Roman Catholic Diocese of San Angelo

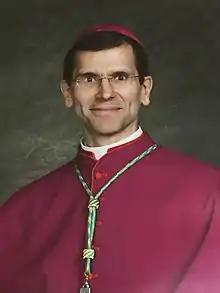
Bishop Sis (2020)

In 2008, Bishop Pfeifer and the Diocese of San Angelo were sued by a San Angelo man. The plaintiff claimed that Reverend David Espitia of St. Ann's Parish in Colorado City had sexually abused him from 1994, when he was age eight, to 2002, and that the diocese covered up the crimes. In response, Pfeifer said that Espita had told him about the allegations and had denied all of them in 2003. Pfeifer initiated an investigation at that time. A week after his meeting with Pfeifer, Espita committed suicide. The diocese reached an out-of-court settlement with the plaintiff in 2011.